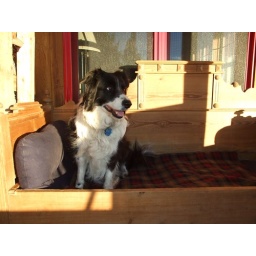
Oct 9 Meg in new dog bed